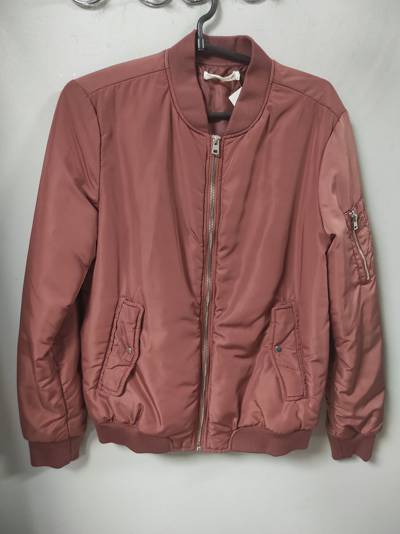
Waste category: clothes